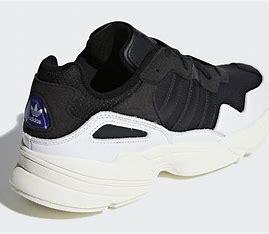
Brand: Adidas
Model: Yung 96